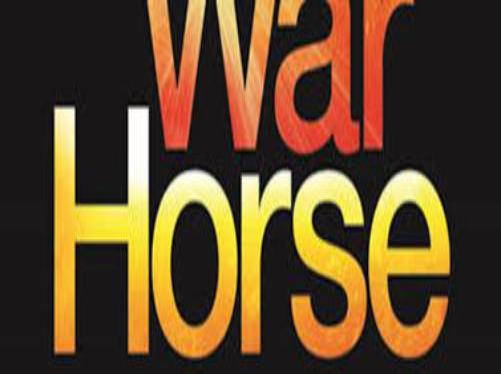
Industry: Leisure